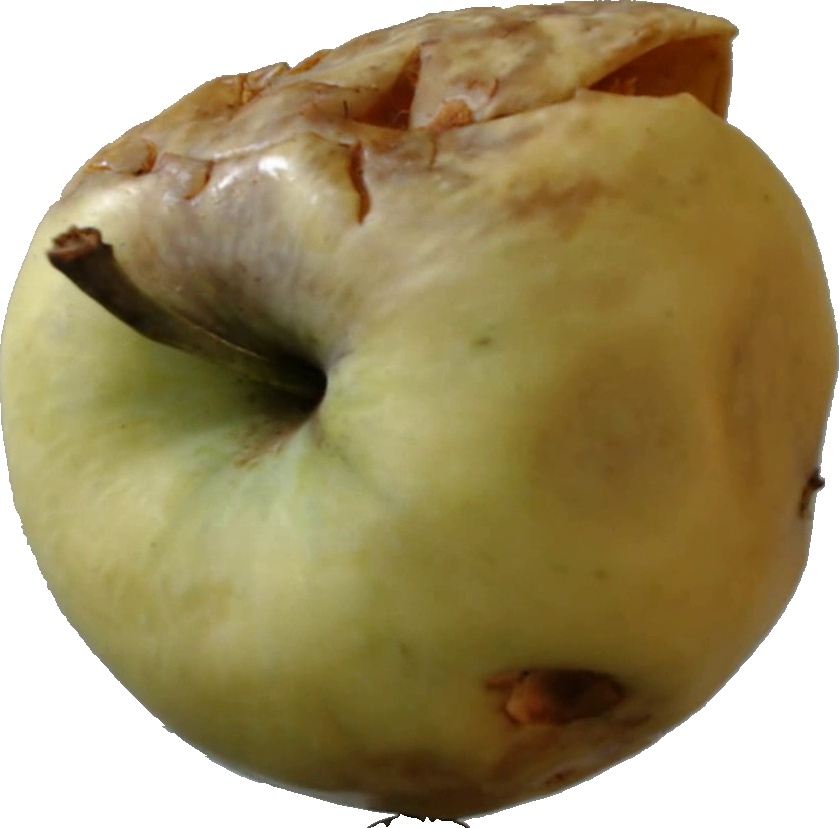
Label: apple_hit_1